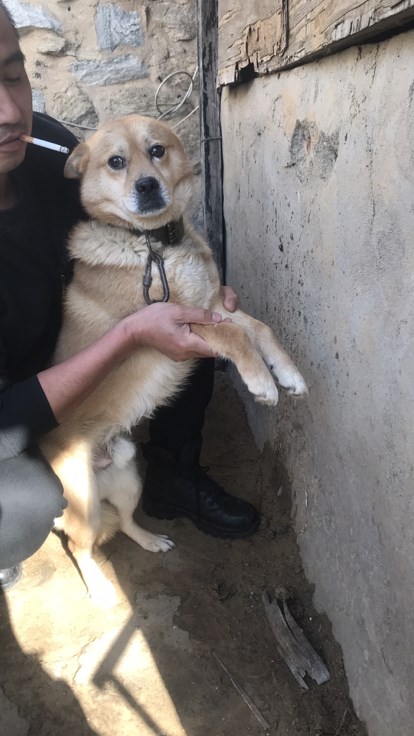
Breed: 3336-n000121-chinese_rural_dog